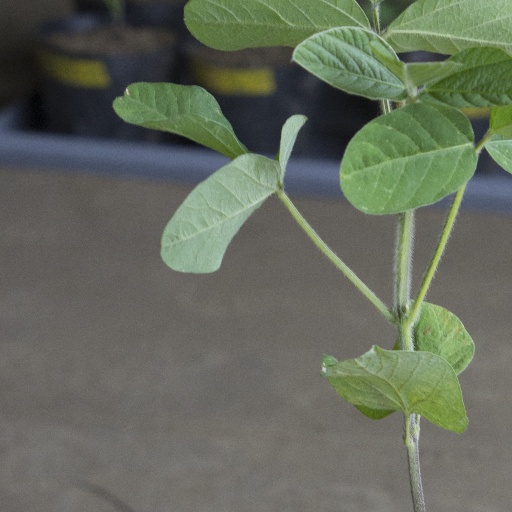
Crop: soybean